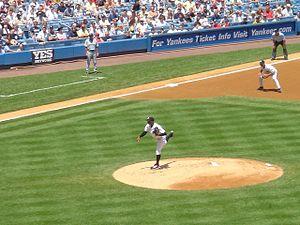
Orlando Hernández Pedroso est un lanceur droitier de baseball ayant joué dans les Ligues majeures de 1998 à 2007.